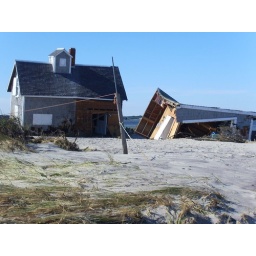
Harriss camp from the ocean side. According to Peter it's the house that moved. The garage stayed in place